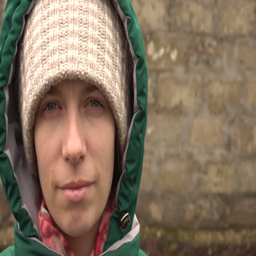
young woman in a green down jacket looking at the camera